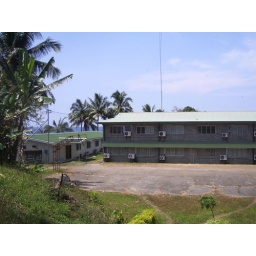
There are 4 NGO's in this office building. My desk is behind the last top window on the righ.